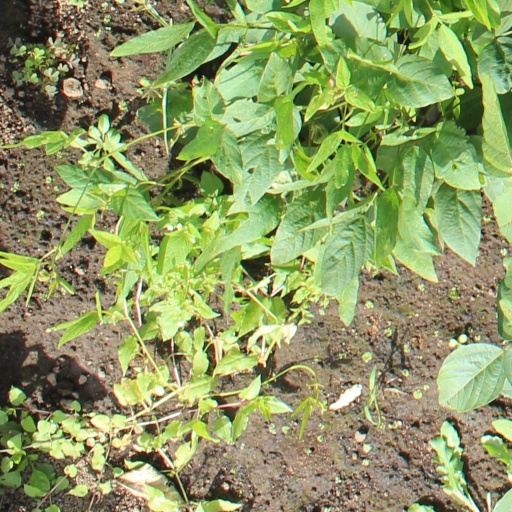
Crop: soybean